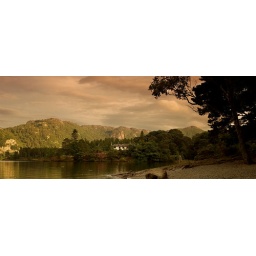
A solitary white house on a spur of land on Derwentwater in the Lake District.